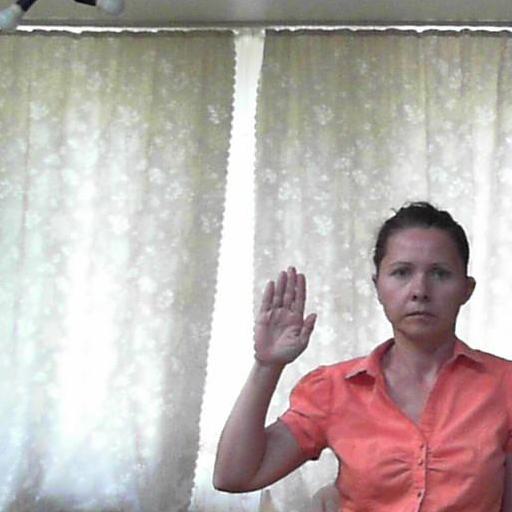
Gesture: stop